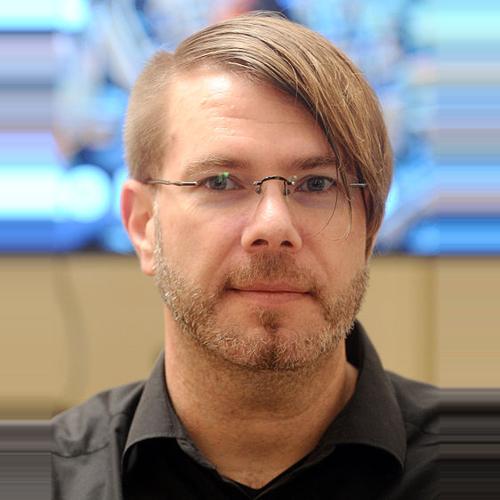
Age: 42